Croatian–Venetian wars

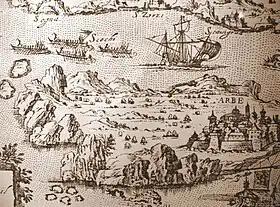
Uskoks attacking Venetian galley during the Uskok War

The peace period after the Treaty of Zadar lasted in Dalmatia approximately 50 years. Following the dynasty crisis at the end of the 14th and the beginning of the 15th century, and the struggle for the crown between Sigismund of Luxembourg and Ladislaus of Naples, the latter sold in 1409 his rights over Dalmatia to the Republic of Venice for the sum of 100,000 ducats. This led to the formation of the Venetian Dalmatia, while Croatian Littoral, including the island of Krk, remained part of Croatia. Sigismund waged a war on Venice between 1411 and 1412, which ended with the battle of Motta.